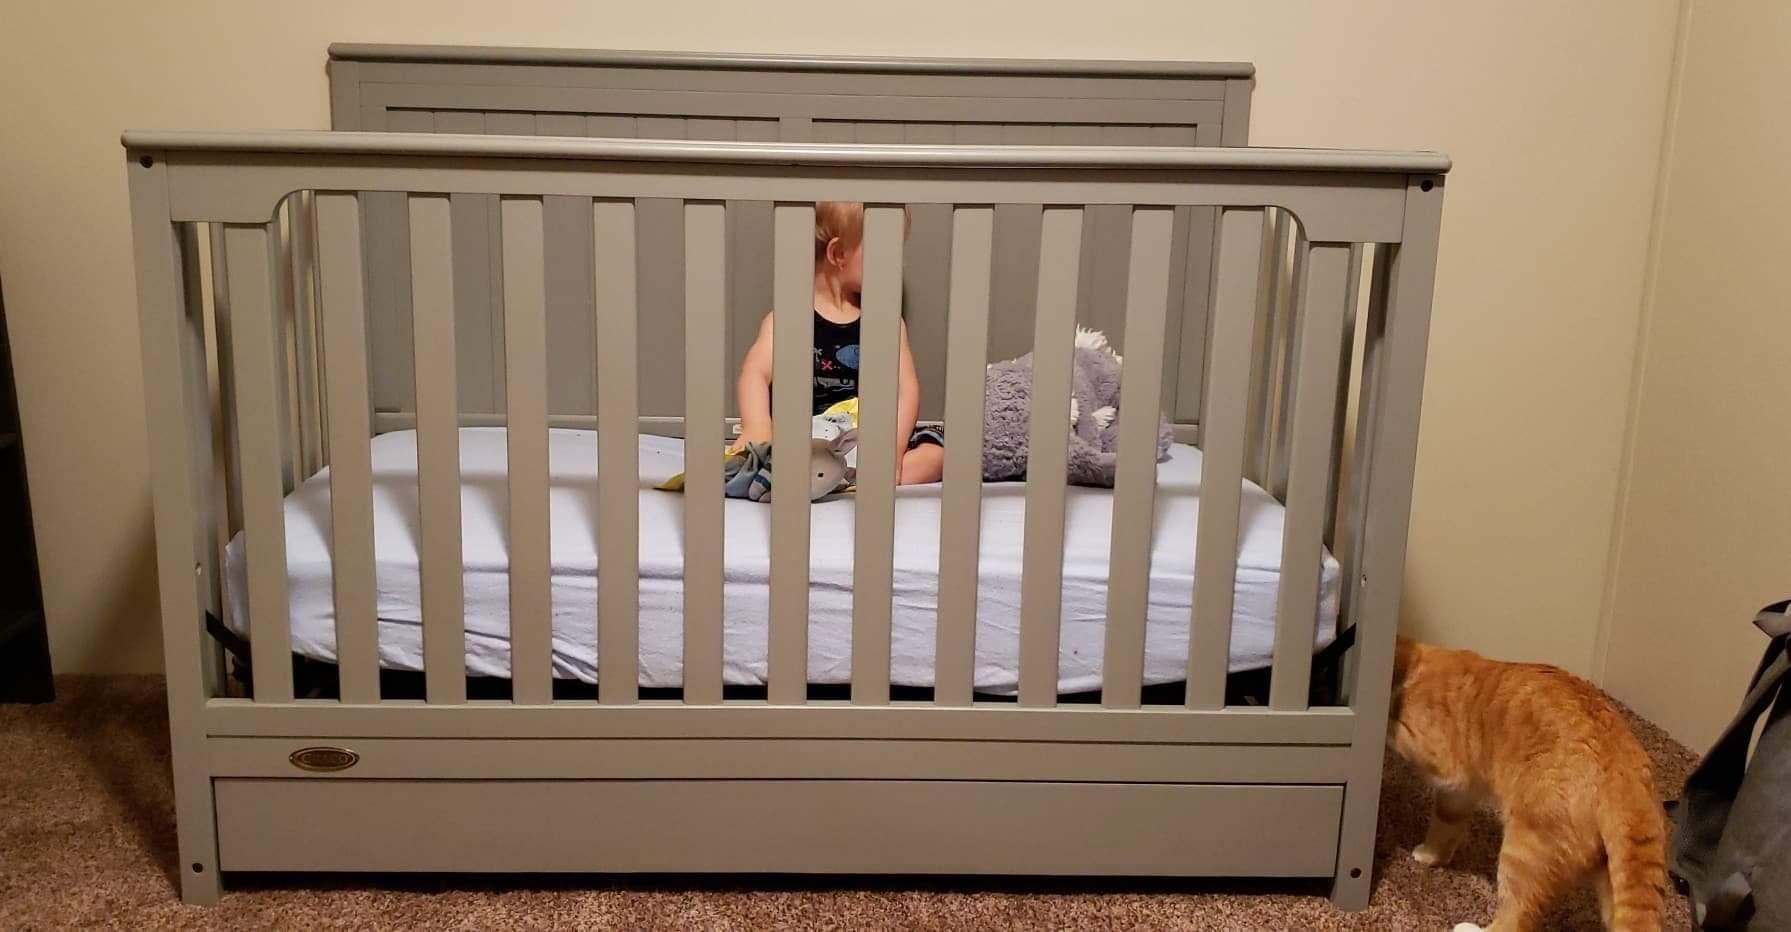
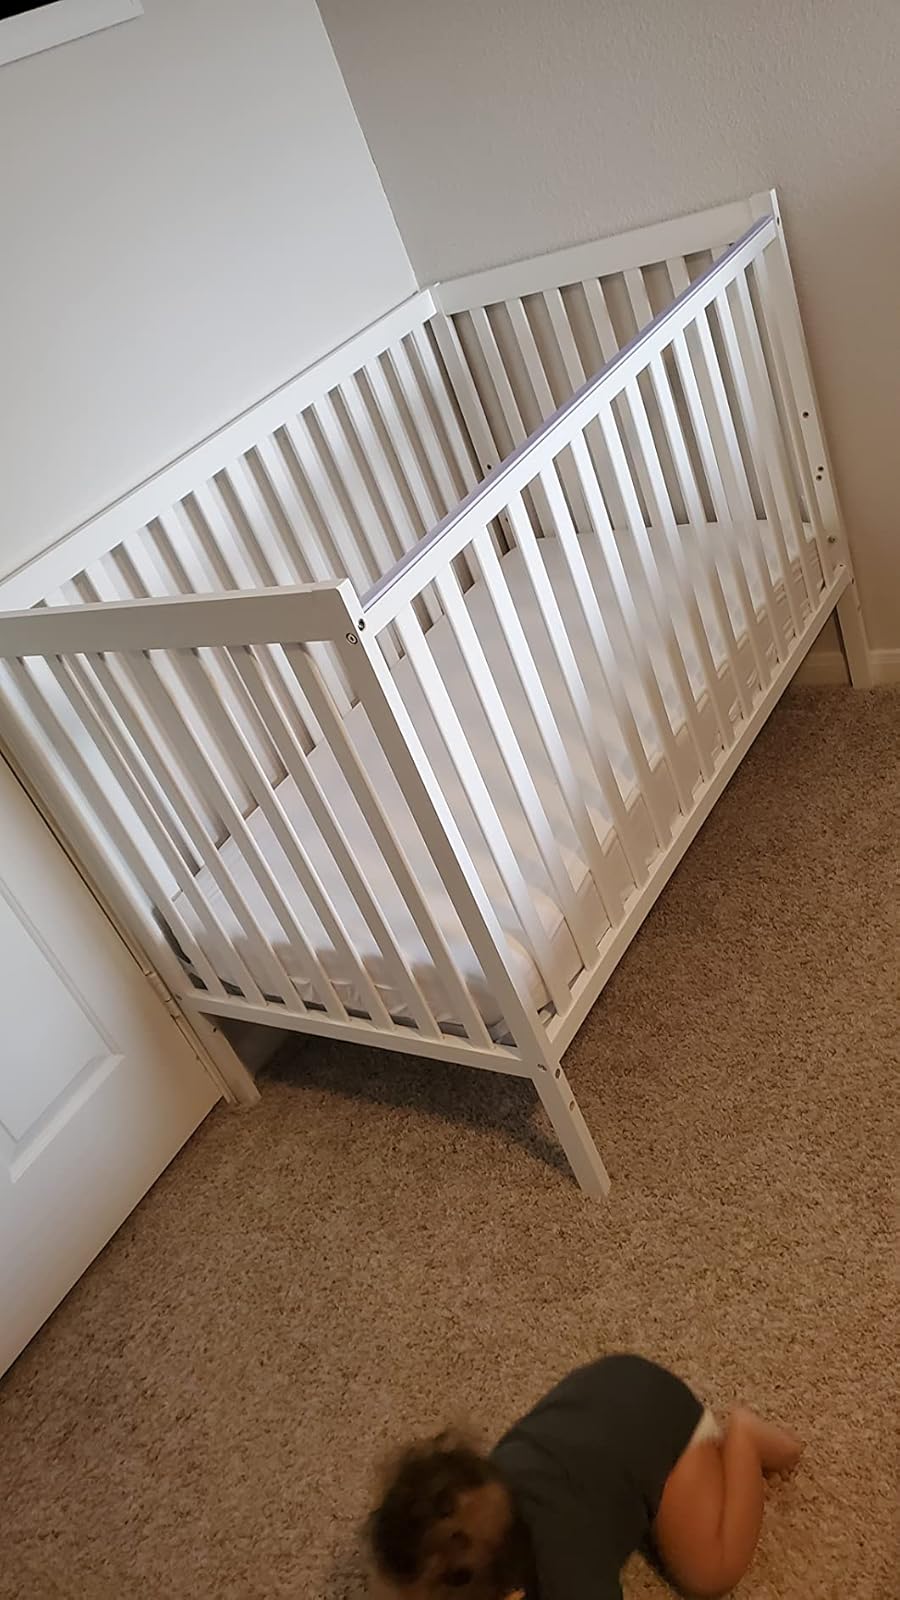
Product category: products_crib
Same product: no